WBZW

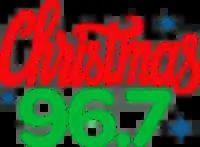

On November 5, 2021, the station broke from the 105.7 simulcast once again and began stunting with Christmas music as "Christmas 96.7", running commercial free through the holiday season. On January 1, 2022, WBZW switched to a Regional Mexican format, branded as "96.7 El Patrón". The flip returned the format and branding to the iHeart cluster for the first time since the now-WRDG flipped to Spanish contemporary hits in November 2018.